Sargans

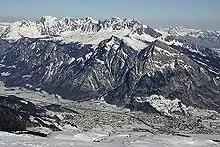
View from Mt. Laufböden toward Mels and Sargans

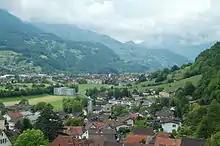
Sargans from Schloss Sargans

Sargans has an area, , of . Of this area, 38.4% is used for agricultural purposes, while 35.2% is forested. Of the rest of the land, 20.2% is settled (buildings or roads) and the remainder (6.2%) is non-productive (rivers or lakes).